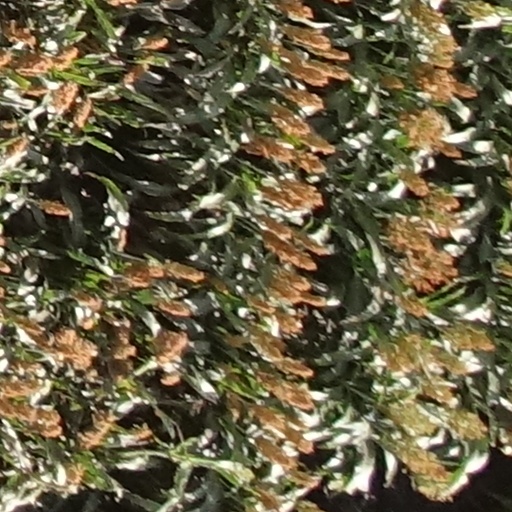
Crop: sorghum